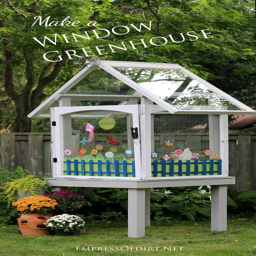
this would make a really cute fairy garden room .